Paul Bowser

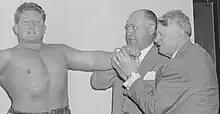
Wrestling promoter Paul Bowser (right) clowning around with Yukon Eric and Jack Sharkey.

Paul Forbes Bowser (May 28, 1886 – July 17, 1960) was an American professional wrestling promoter who was active from the 1920s to the 1950s in the Boston area.